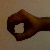
The image shows a hand gesture representing the number 0 in Indian Sign Language.